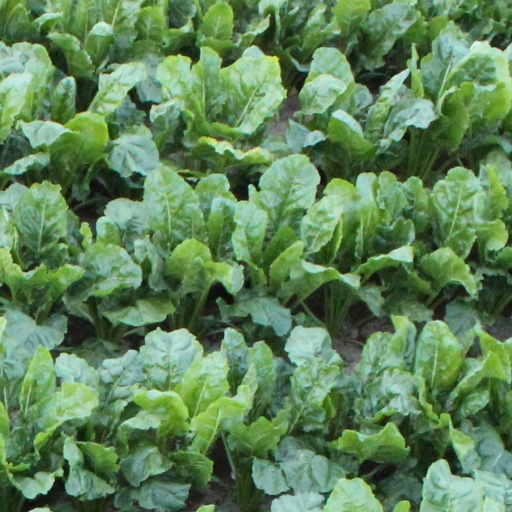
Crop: sugar beet